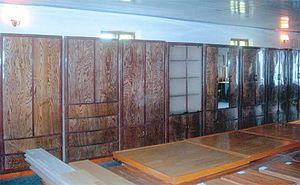
Kanggye est une ville de Corée du Nord, en chosongeul : 강계시 et en hanja : 江界市, chef-lieu de la province du Jagang. Sa population s’élève à 251 971 en 2008 habitants, tous habitant en zone urbaine.